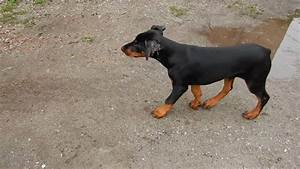
Label: dog